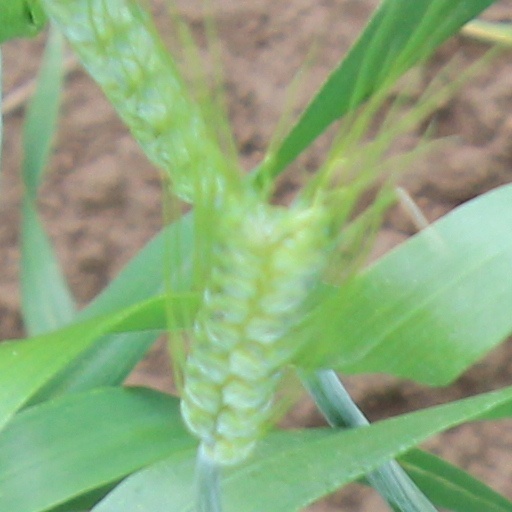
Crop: wheat